Scotland national football team

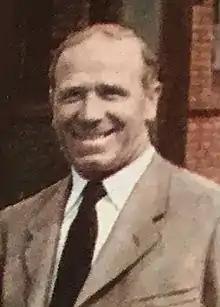
Matt Busby was due to manage Scotland at the 1958 FIFA World Cup, but was unable due to his injuries from the Munich air disaster.

The readmission of the Scottish Football Association to FIFA meant that Scotland were eligible to enter the 1950 FIFA World Cup. FIFA advised that places would be awarded to the top two teams in the British Home Championship, but the SFA announced that Scotland would only attend the finals if Scotland won that competition. Scotland won their first two matches, but a 1–0 home defeat by England meant that the Scots finished as runners-up. Scotland had qualified by right for the World Cup, but had not met the demand of the SFA to win the Championship. The SFA stood by this proclamation, despite pleas to the contrary by the Scotland players, supported by England captain Billy Wright and the other England players. The SFA instead sent the team on a tour of North America.